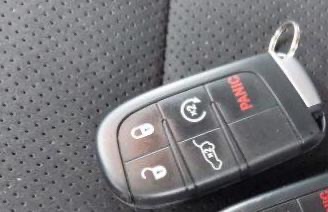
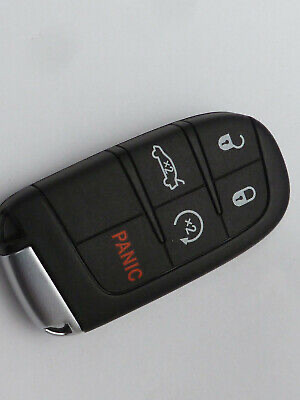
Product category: misc
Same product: yes